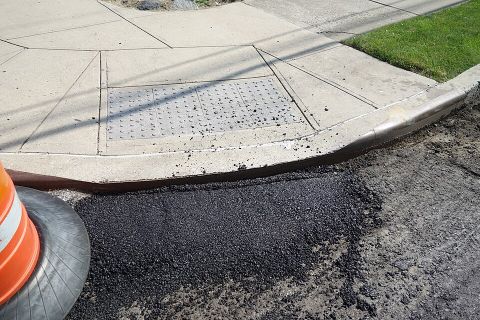
Road surface condition: damp